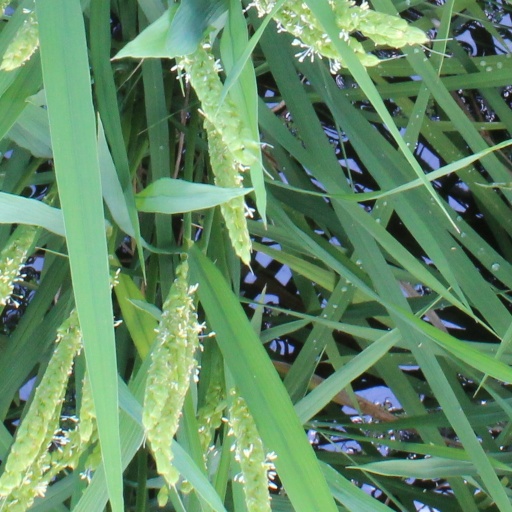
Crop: rice